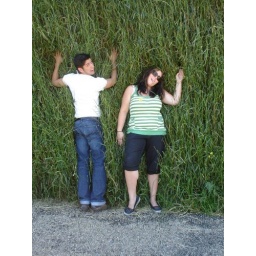
wall of grass in Italy